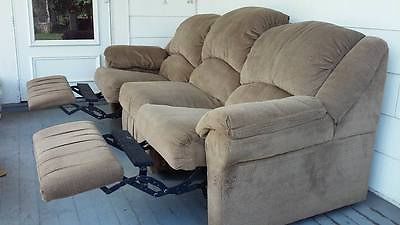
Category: sofa